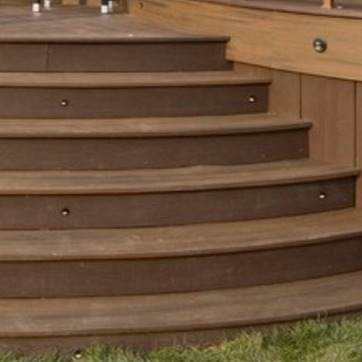
Material: wood